List of Serbian monarchs

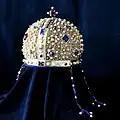
Holy Crown of Serbia

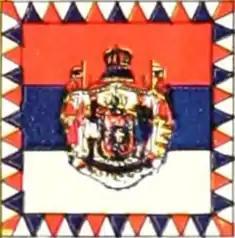
Royal Standard of the Karađorđević dynasty

This is an archontological list of Serbian monarchs, containing monarchs of the medieval principalities, to heads of state of modern Serbia.